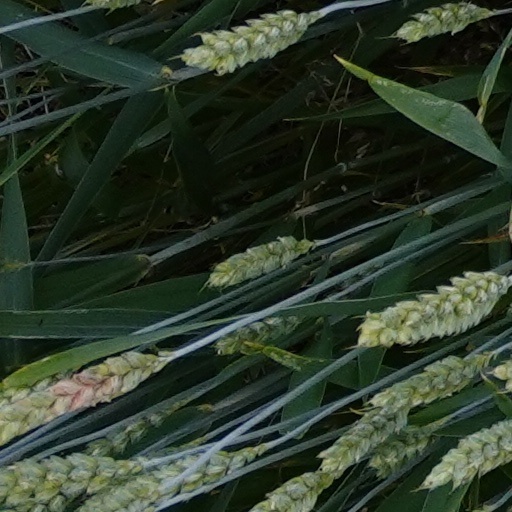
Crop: wheat